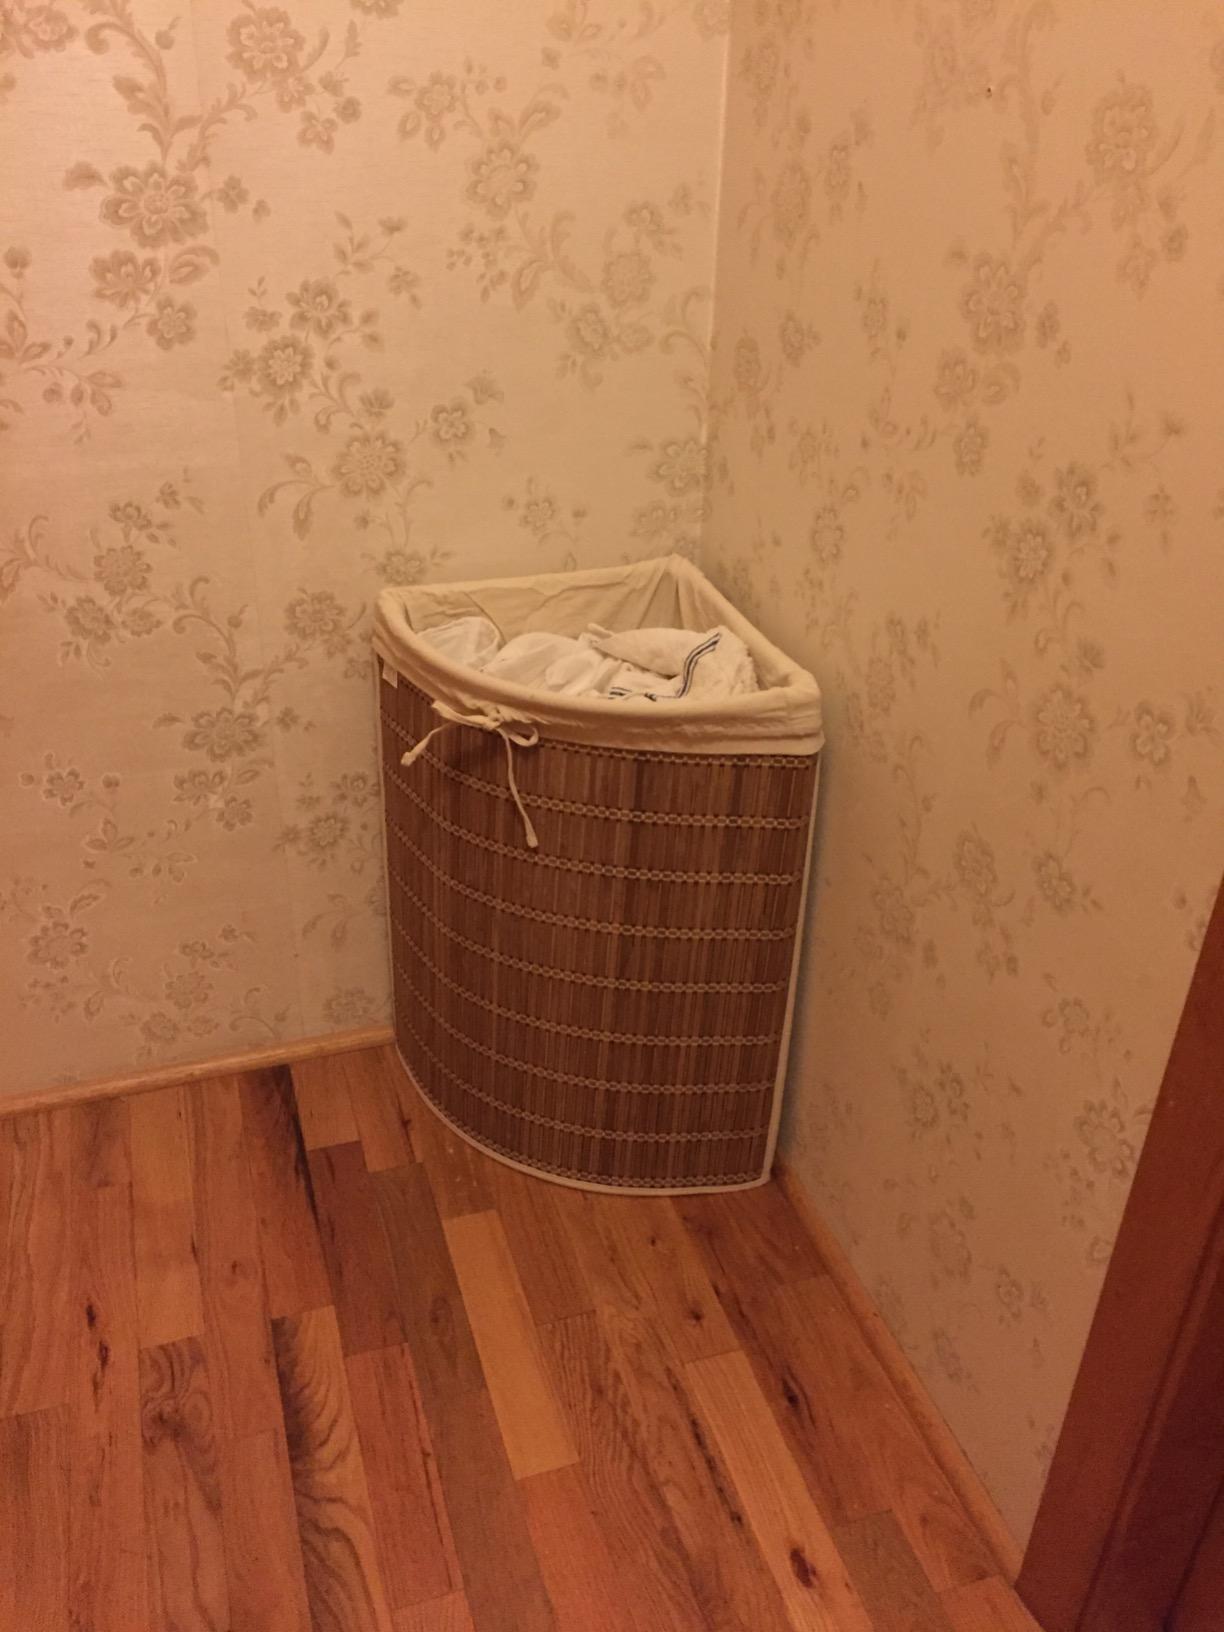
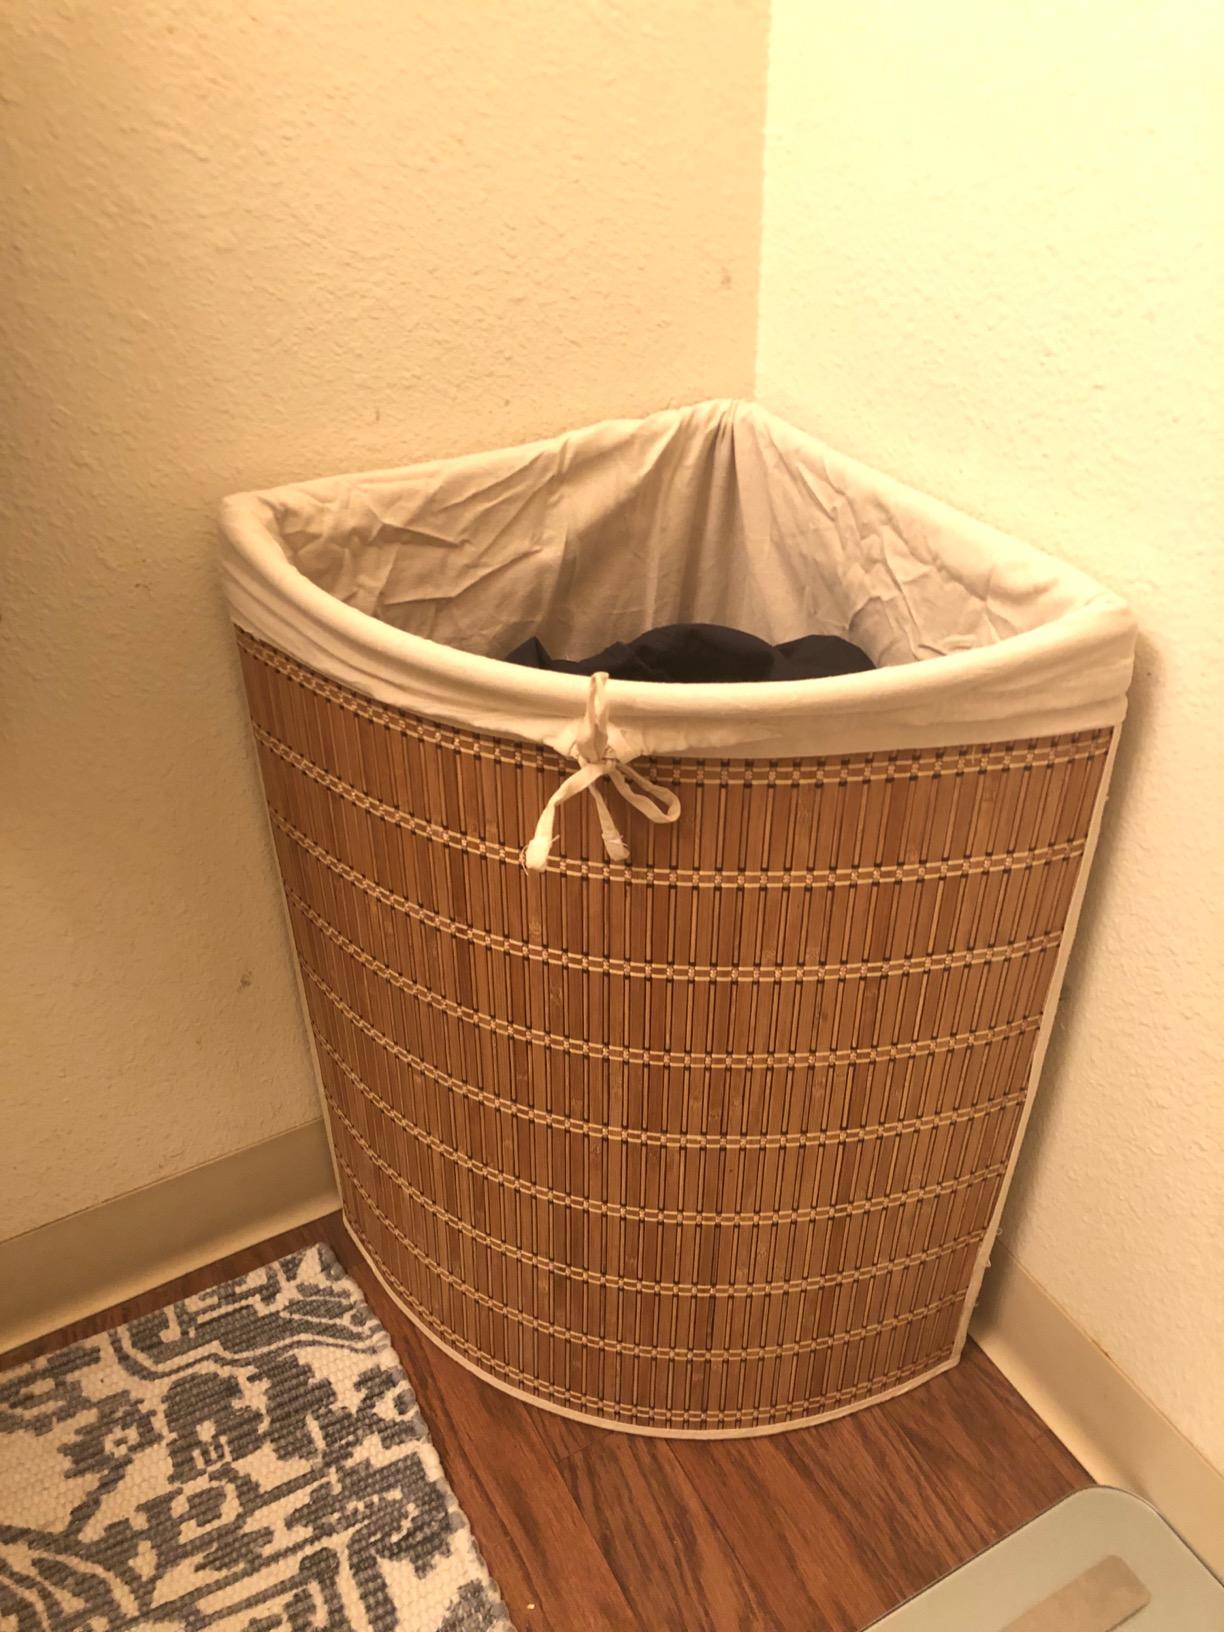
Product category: items_hamper
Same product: yes